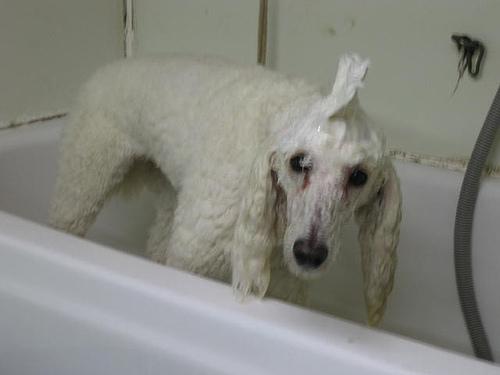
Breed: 316-n000118-standard_poodle